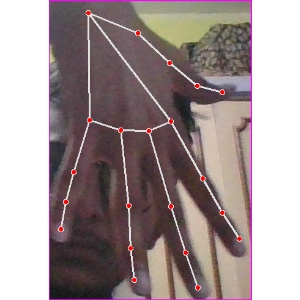
अक्षर: ढ